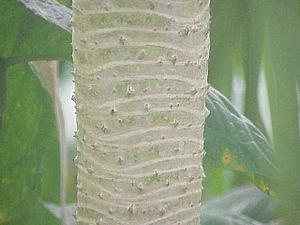
Pandanus est un genre de plantes tropicales appartenant à la famille des Pandanaceae. Ce genre comprend plus de 600 espèces réparties autour de la ceinture tropicale, de l'Afrique à l'Océanie dans des habitats variés.